Silver Plume, Colorado

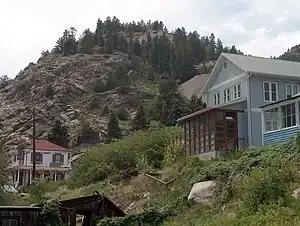
Homes dot a mountainside at Silver Plume, Colorado.

Silver Plume is located in the valley of Clear Creek. Interstate 70 and U.S. Route 6 pass through the town, with access from Exit 226. It is west across the Continental Divide to Silverthorne and east to Denver.